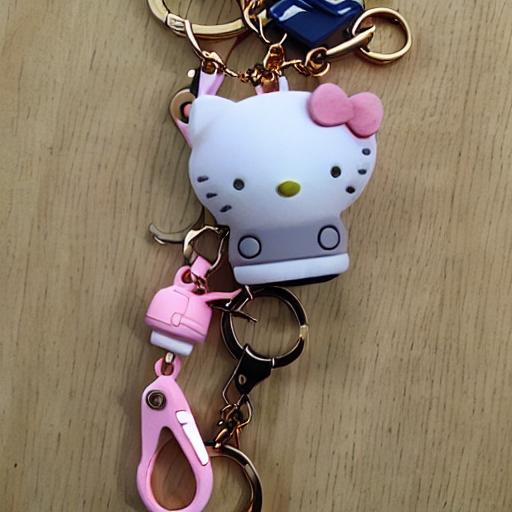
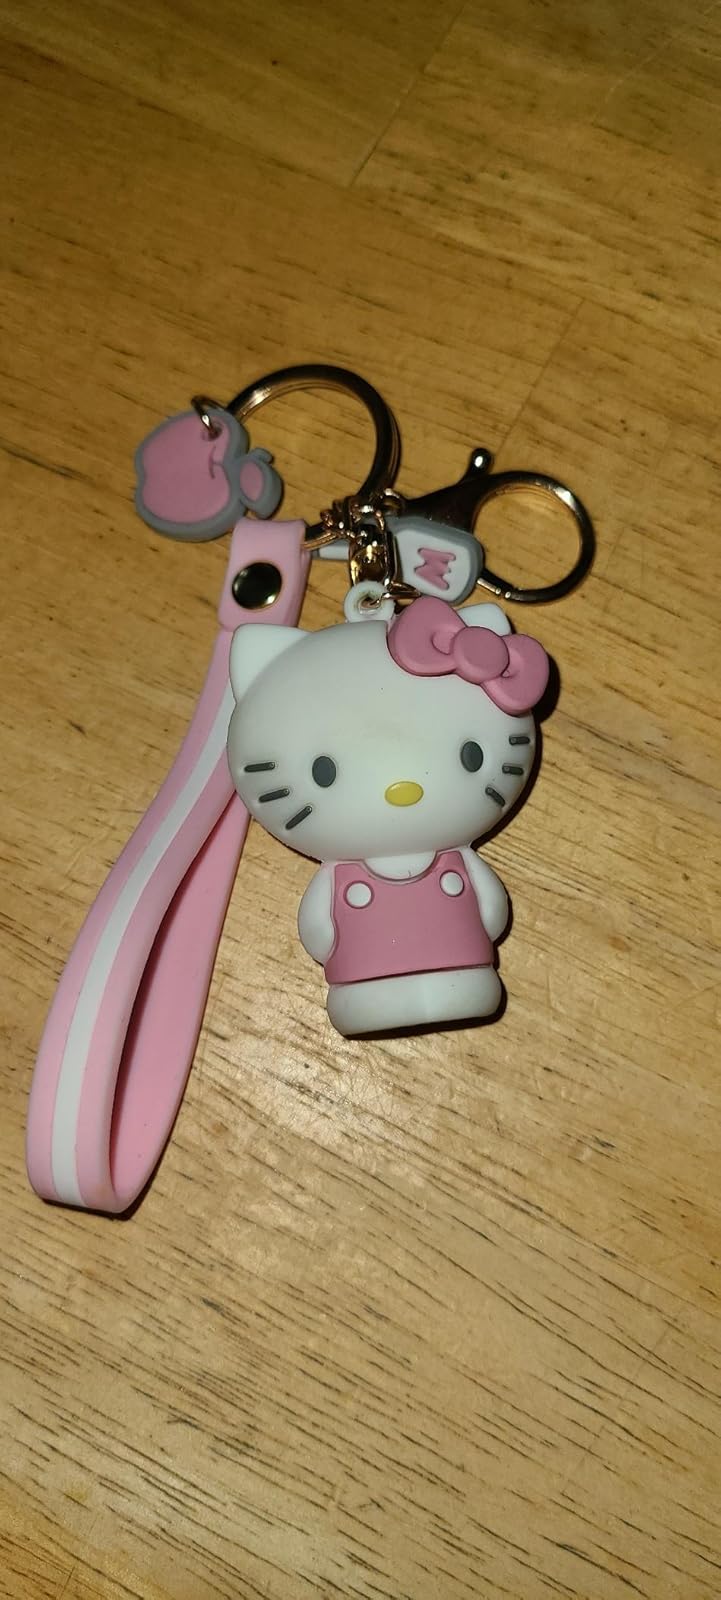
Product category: accessories_keychain
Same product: no